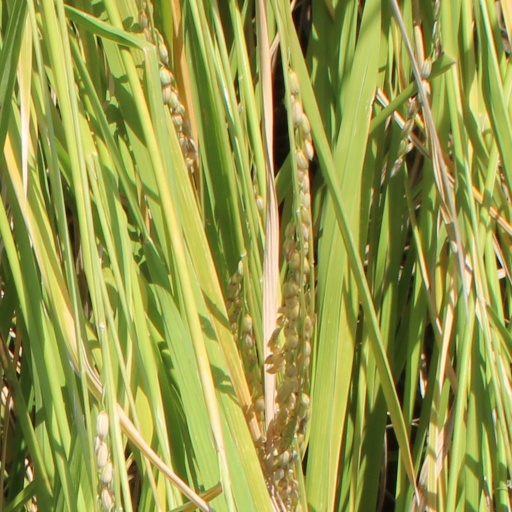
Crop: rice